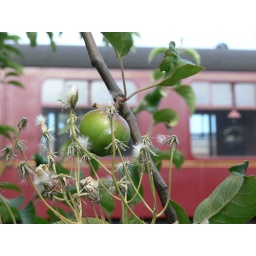
This tree always blossoms around February/March time, then by June apples appear, always to tempting to miss taking some pictures